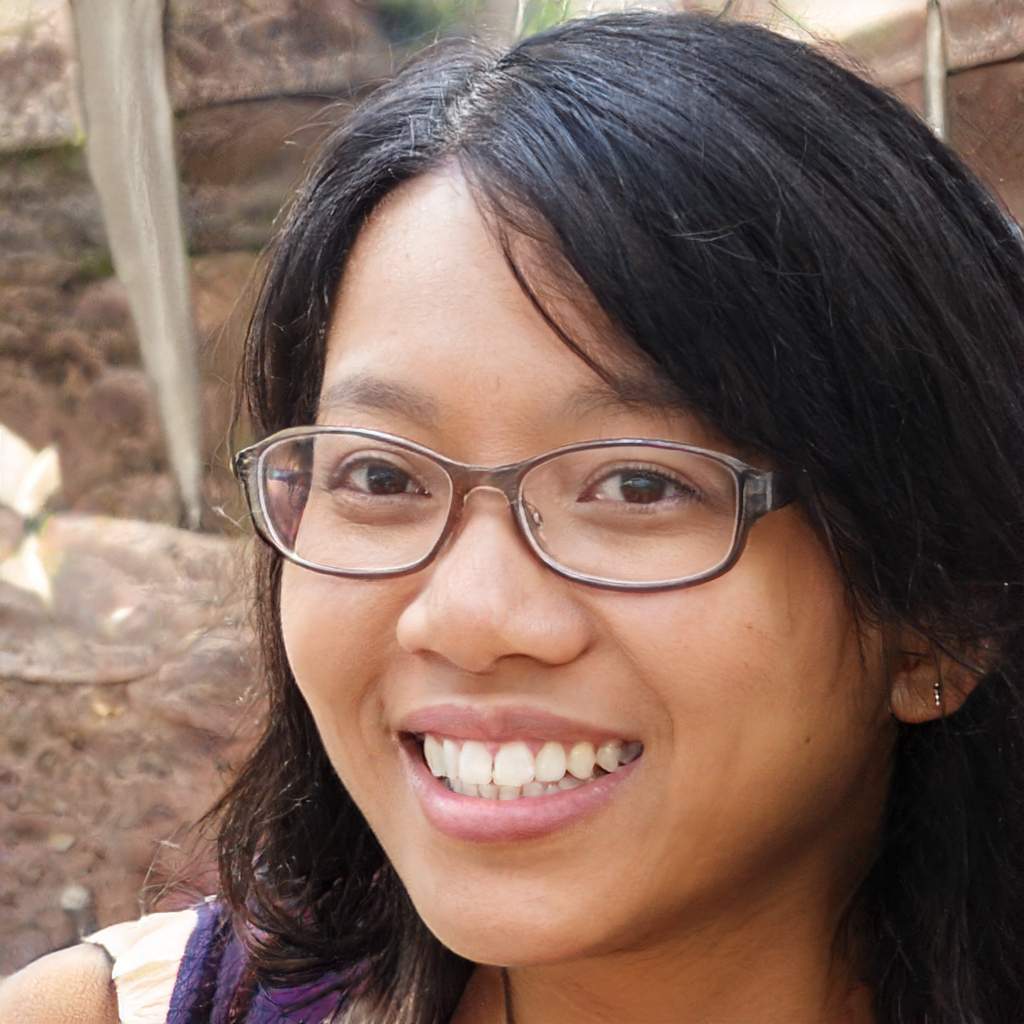
Portrait style: Real Portrait